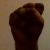
The image shows a hand gesture representing the letter 'S' in Indian Sign Language.